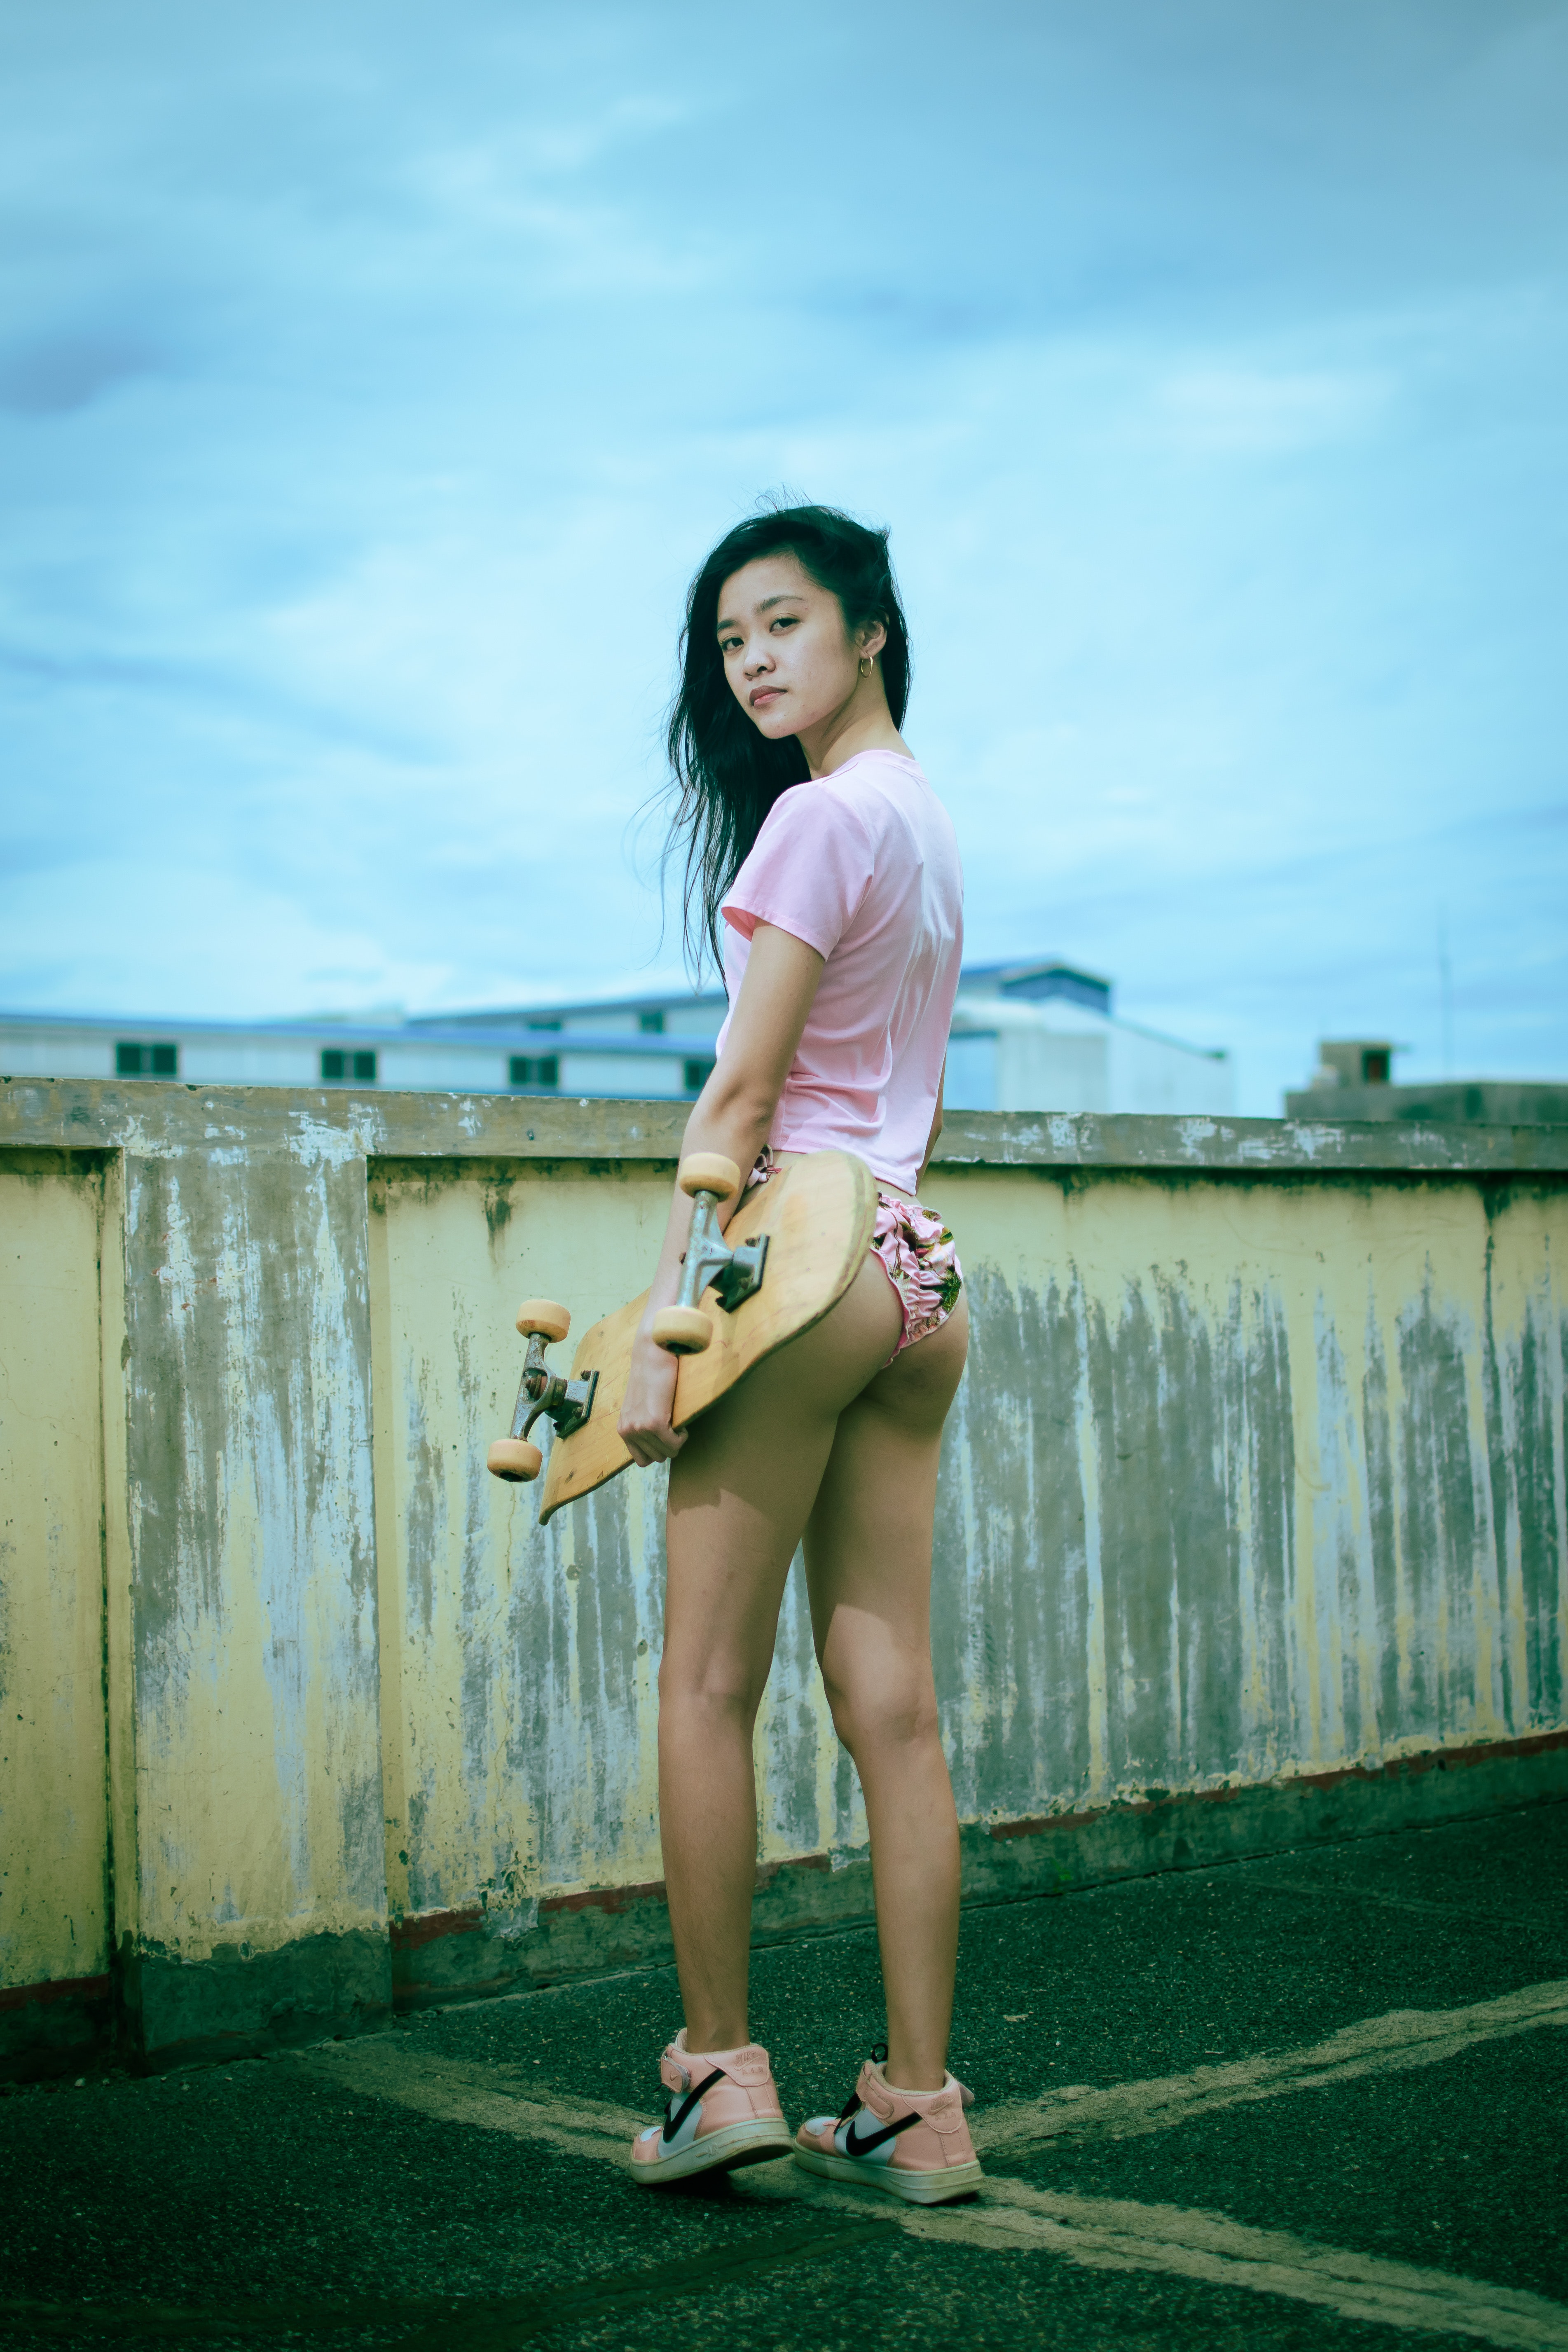
woman, footwear, sky, hairstyle, shoulder, leg, People in nature, azure, flash photography, waist, knee, happy, thigh, eyewear, cool, sneakers, black hair, sandal, high heels, leisure, trunk, fashion design, grass, electric blue, long hair, human leg, abdomen, denim, blond, foot, brown hair, grassland, boot, sitting, fun, fashion model, landscape, art model, bag, photo shoot, portrait photography, recreation